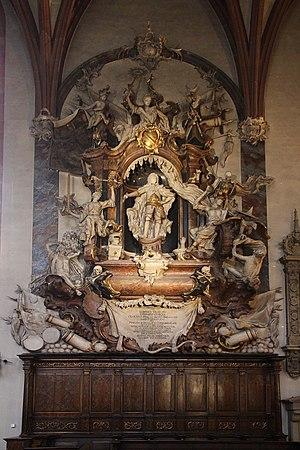
Epitaph Louis-Guillaume de Bade-Bade à Stiftskirche Baden-Baden.